Sandlin Bug

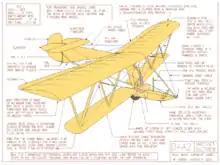
Bug 4 overview, from Sandlin's public domain drawings

The Bug first flew in February 1999. The aircraft was designed to be an inexpensive and easy to fly three axis controlled aircraft similar to a primary glider, although the designer terms it an "airchair". The Bug has an empty weight of under and so qualifies to be operated under the United States FAR 103 Ultralight Vehicles regulations. The aircraft is made available as technical drawings, not plans, to allow potential builders to study them. Sandlin makes his computer assisted design drawings available free of charge as downloads in .dxf, .dwf and .gif formats and has explicitly released them to the public domain. The Bug 4 drawings comprise 66 sheets. The designer considers his aviation activities a hobby only.